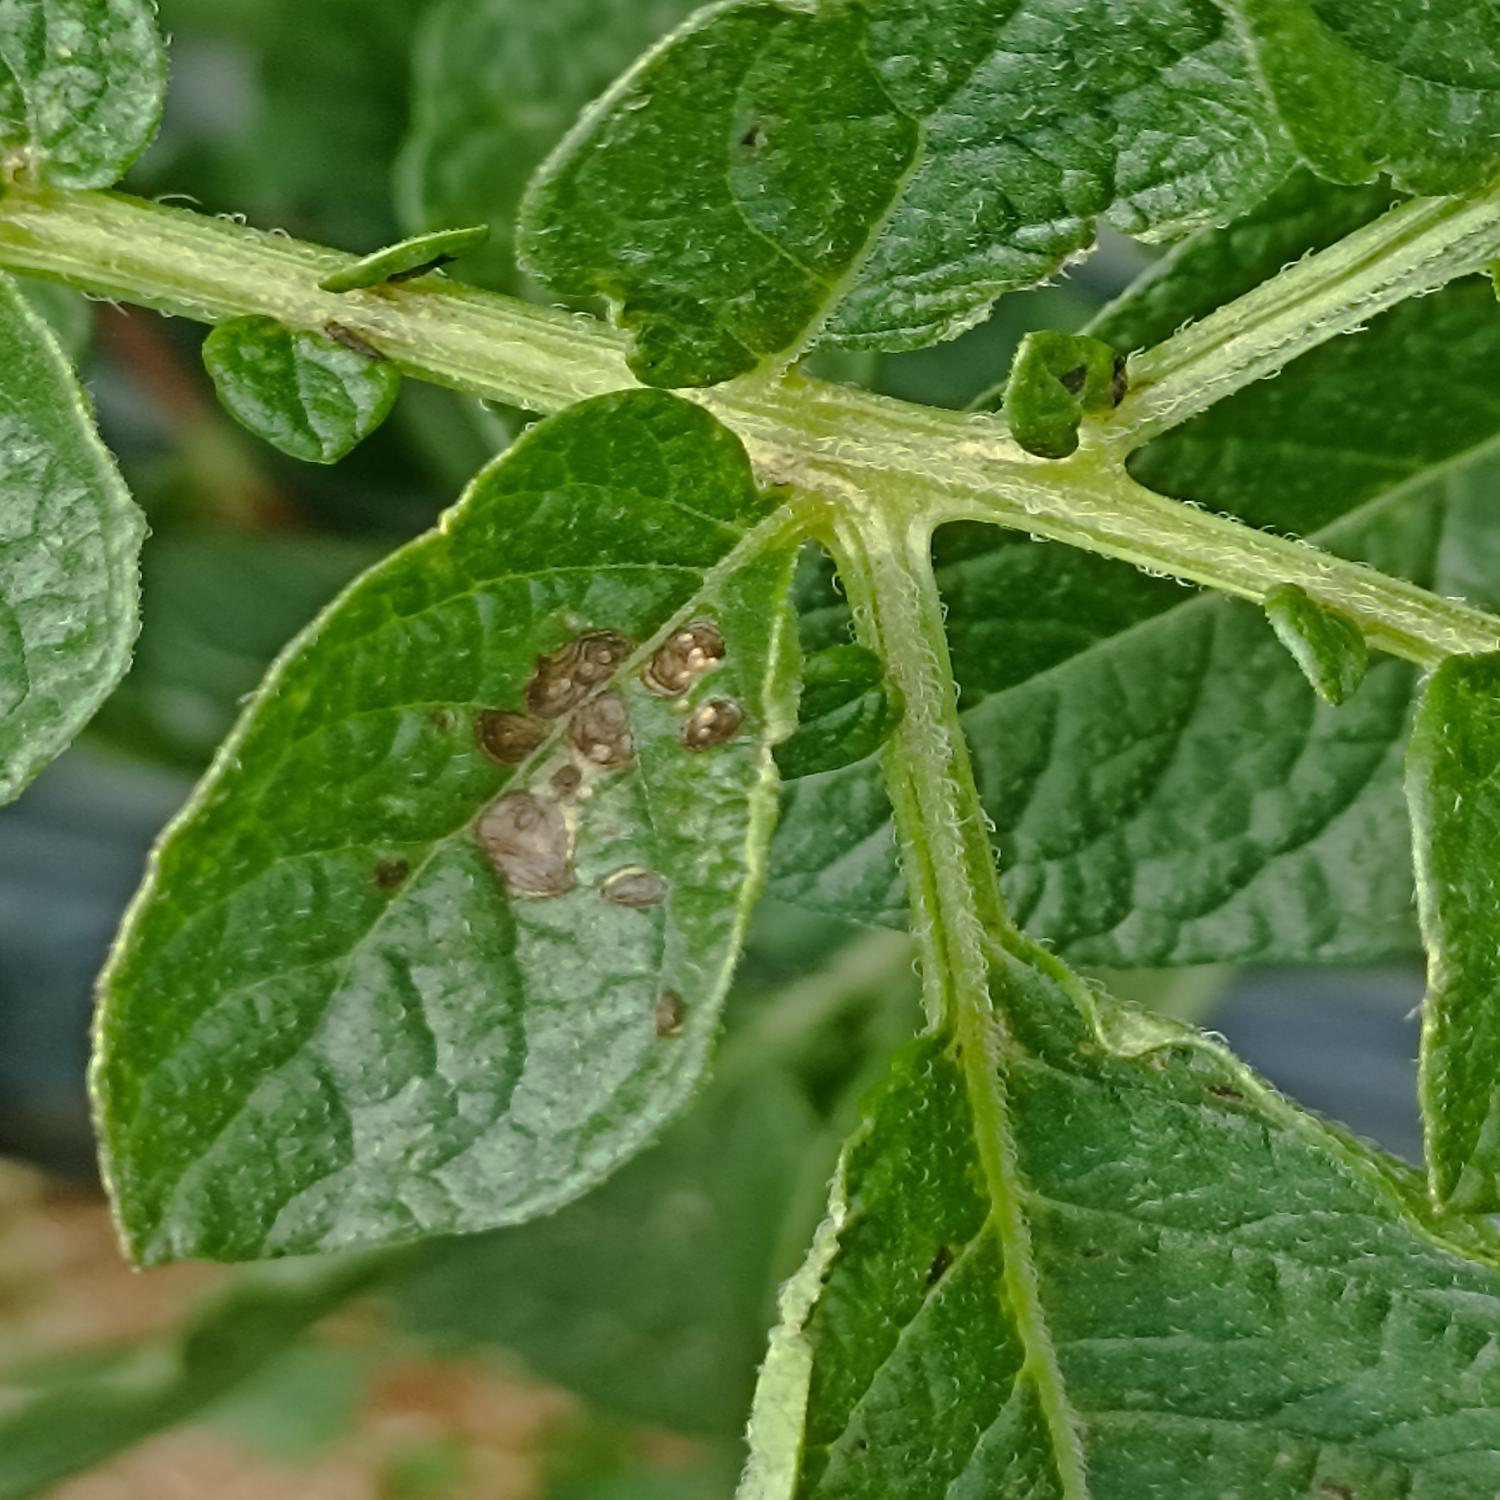
Label: Fungi